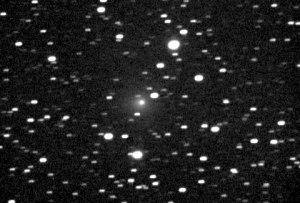
comète schaumasse
Alexandre Jean Marie Schaumasse était un astronome français qui a travaillé à l'observatoire de Nice.
La comète Schaumasse, officiellement 24P/Schaumasse, est une comète périodique découverte par Alexandre Schaumasse le 1ᵉʳ décembre 1911, de 12ᵉ magnitude.